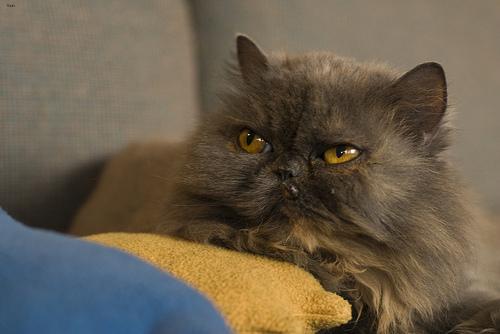
Breed: Persian